Steadfastness and Confrontation Front

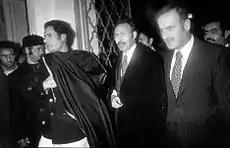
Right to left: Syrian president Assad, Algerian president Boumedienne and Libyan leader Gaddafi at the Front summit in Tripoli, December 1977

The Steadfastness and Confrontation Front was a political initiative of 4 December 1977 by the Palestine Liberation Organization (PLO) and the governments of Libya, Algeria, Syria and South Yemen following the visit by Egyptian President Anwar Sadat to Israel on 19 November 1977, which was widely seen in the Arab world as an abandonment of the previously-agreed principle of withholding recognition of Israel and as breaking the Arab alliance against Israel.